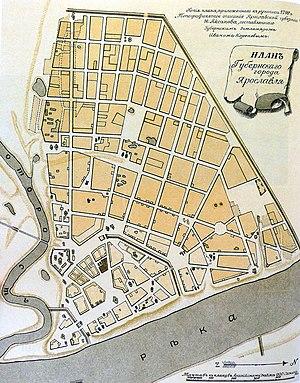
Iaroslavl est une ville de Russie et la capitale administrative de l’oblast de Iaroslavl. Sa population s'élevait à 608 353 habitants en 2020. Fondée en 1010 c'est la plus ancienne ville slave implantée sur le fleuve Volga. Iaroslavl est située dans une région de plaine au confluent de la Volga et de la rivière Kotorosl à environ 265 km au nord est de la capitale du pays Moscou. Elle est devenue un important centre industriel sous Staline. Elle a conservé de nombreux bâtiments édifiés aux XVIᵉ et XVIIᵉ siècles dans la vieille ville, qui est inscrite depuis 2005 au patrimoine mondial de l’Unesco.